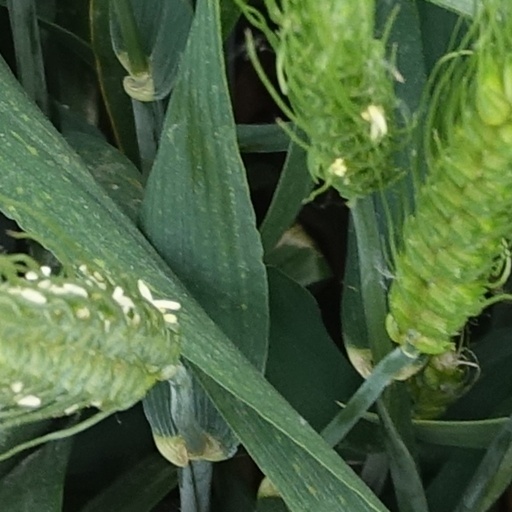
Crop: wheat